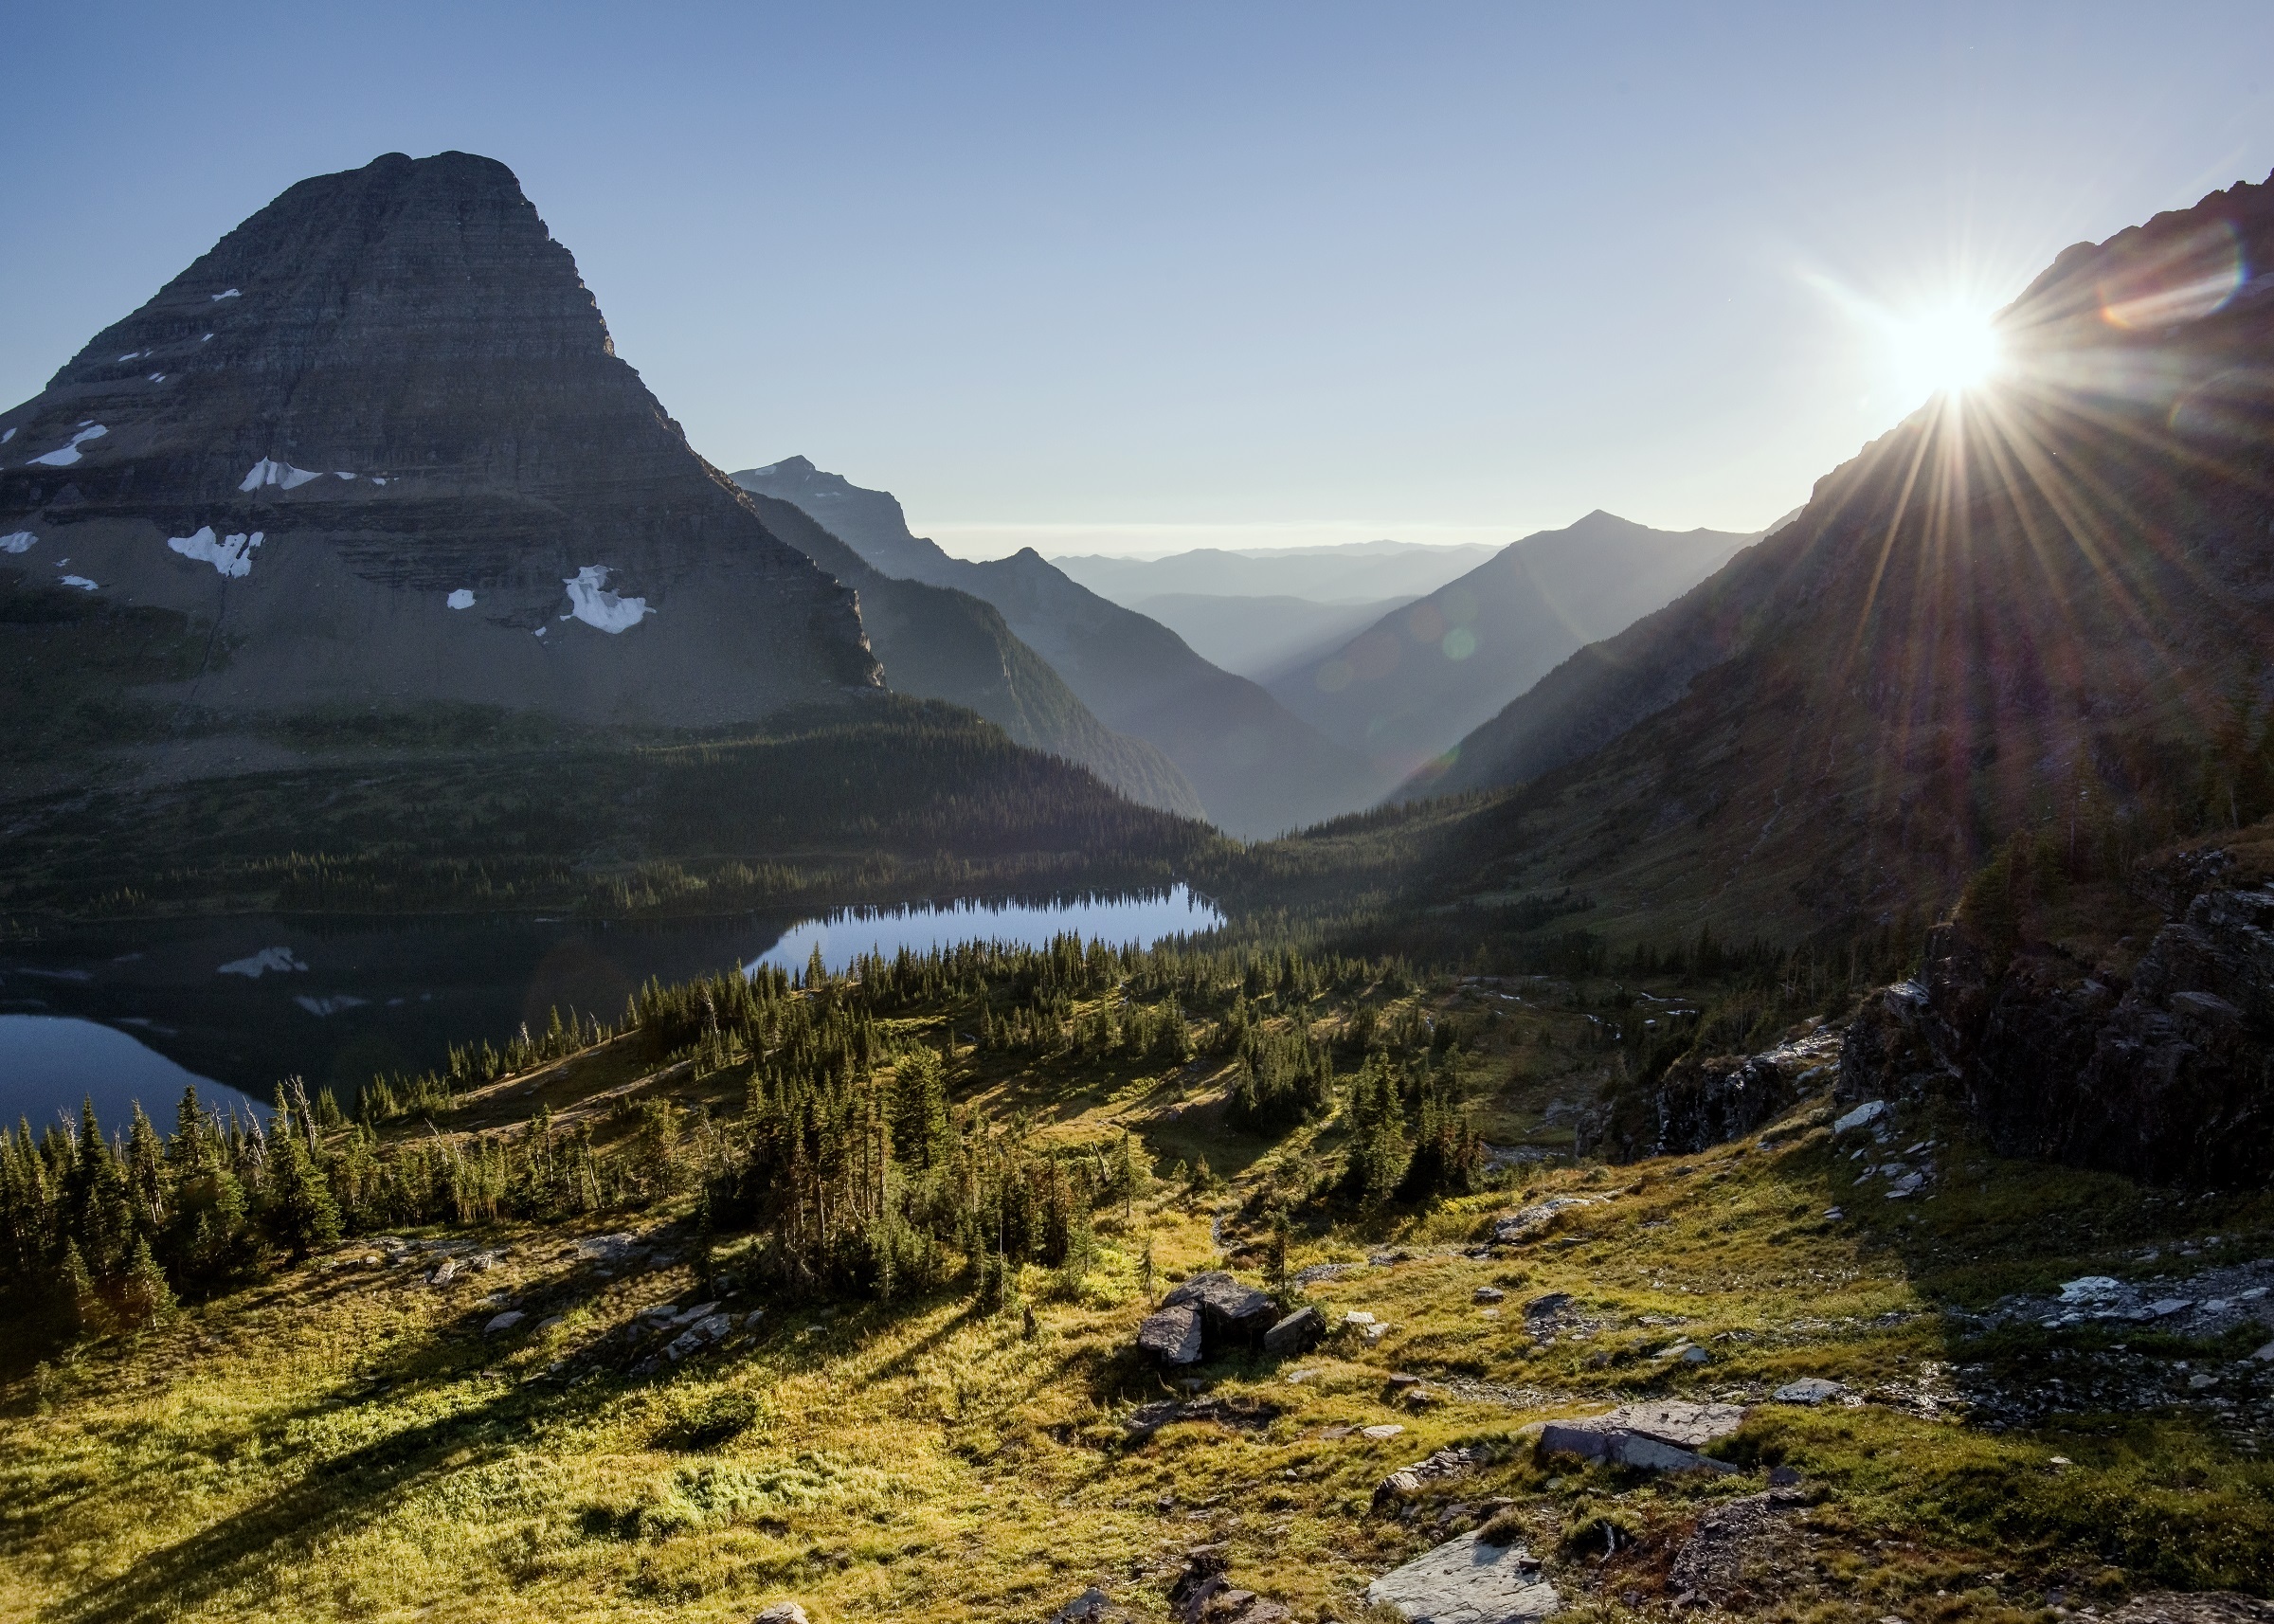
landscape, nature, wilderness, mountain, light, sky, sun, fog, sunrise, mist, sunlight, morning, hill, lake, valley, mountain range, scenic, blue, terrain, ridge, summit, trees, outdoors, clouds, mountains, alps, plateau, fell, landform, mountain pass, geographical feature, atmospheric phenomenon, mountainous landforms